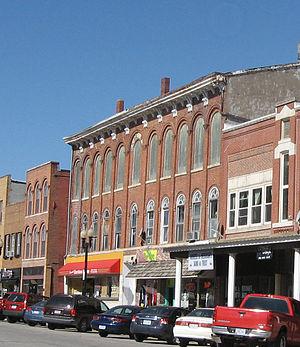
Arabella Mansfield, née Belle Aurelia Babb le 23 mai 1846 et décédée le 1ᵉʳ août 1911, est une enseignante américaine et la première femme à devenir avocate aux États-Unis en 1869. Sa carrière et son implication dans la lutte pour les droits des femmes — notamment l'octroi du droit de vote — font d'elle une importante figure du féminisme.